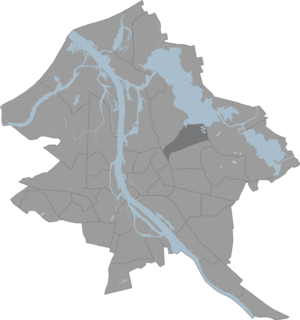
Čiekurkalns
Kort der viser Čiekurkalns placering i Riga
Čiekurkalns er en af Rigas 47 bydele. Čiekurkalns har 8.194 indbyggere og dets areal udgør 567 hektar, hvilket giver en befolkningstæthed på 14 indbyggere per hektar.